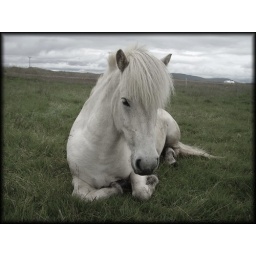
horse in a field